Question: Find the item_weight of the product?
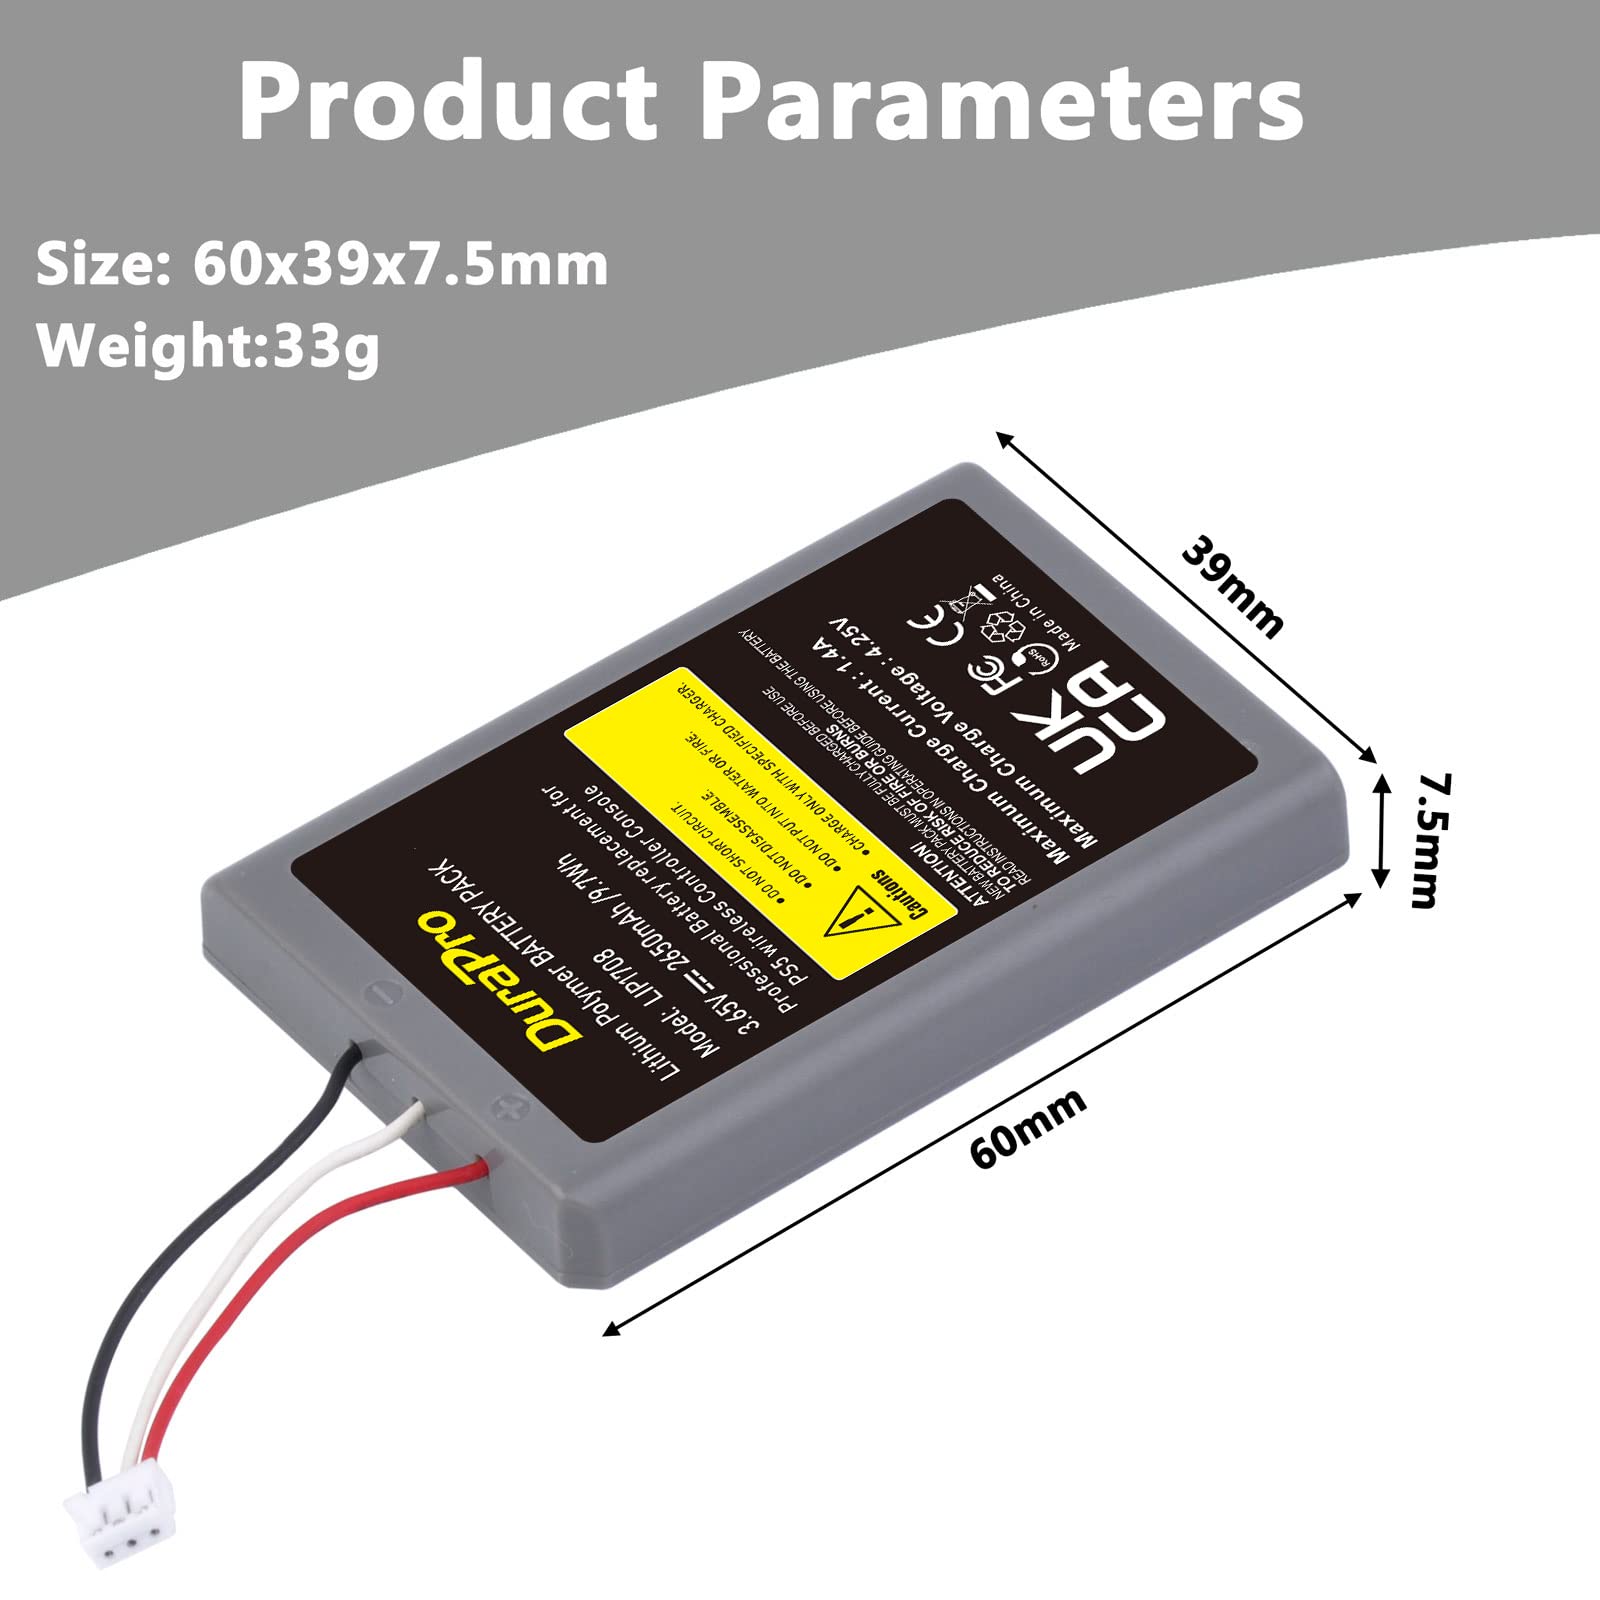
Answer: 33.0 gram